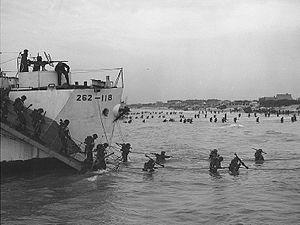
Débarquement, Juno Beach. Crédit: Canadian Forces Joint Imagery Centre Source: http://www.dominion.ca/dh_maps-images.htm
Un matériau composite est un assemblage d'au moins deux composants non miscibles dont les propriétés se complètent. Le nouveau matériau ainsi constitué, hétérogène, possède des propriétés que les composants seuls ne possèdent pas.
Cet article traite des événements qui se sont produits durant l'année 1944 au Canada.
Juno Beach est le nom de code d'une des principales plages du débarquement allié en Normandie le 6 juin 1944 lors de la Seconde Guerre mondiale. Courant sur 8 km, elle est située entre Sword Beach et Gold Beach, et s'étend depuis Saint-Aubin-sur-Mer à l'est jusqu'à mi-parcours entre les villages de La Rivière, hameau à l'est de Ver-sur-Mer et Courseulles-sur-Mer à l'ouest. Sa prise fut assignée à la 3ᵉ Division d'infanterie canadienne commandée par le major-général Rodney Keller, assisté par la Marine royale canadienne et la Royal Navy britannique. Les objectifs de la 3ᵉ division étaient de couper l'axe routier Caen-Bayeux, capturer l'aérodrome de Carpiquet et d'établir la jonction avec les plages britanniques de Gold Beach et Sword Beach.